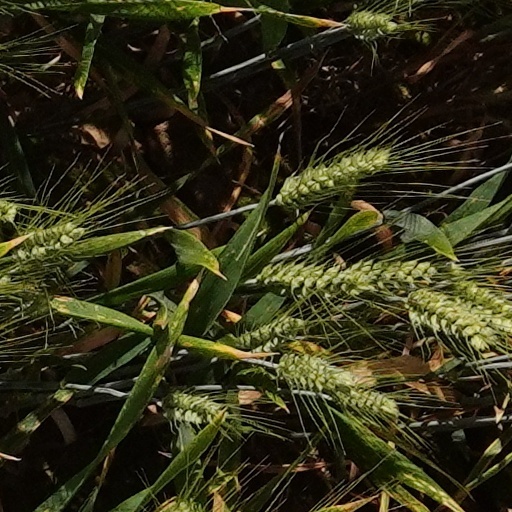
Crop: wheat